Crispus Attucks

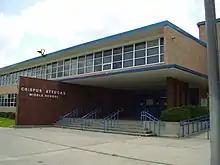
Crispus Attucks Middle School, Sunnyside, Houston, Texas

John Adams successfully defended most of the accused soldiers against a charge of murder. Two were found guilty of manslaughter. Faced with the prospect of hanging, the soldiers pleaded "benefit of clergy", and were instead branded on their thumbs. In his arguments, Adams called the crowd "a motley rabble of saucy boys, negros and molattoes, Irish teagues and outlandish Jack Tarrs." In particular, he charged Attucks with having "undertaken to be the hero of the night," and with having precipitated a conflict by his "mad behavior."